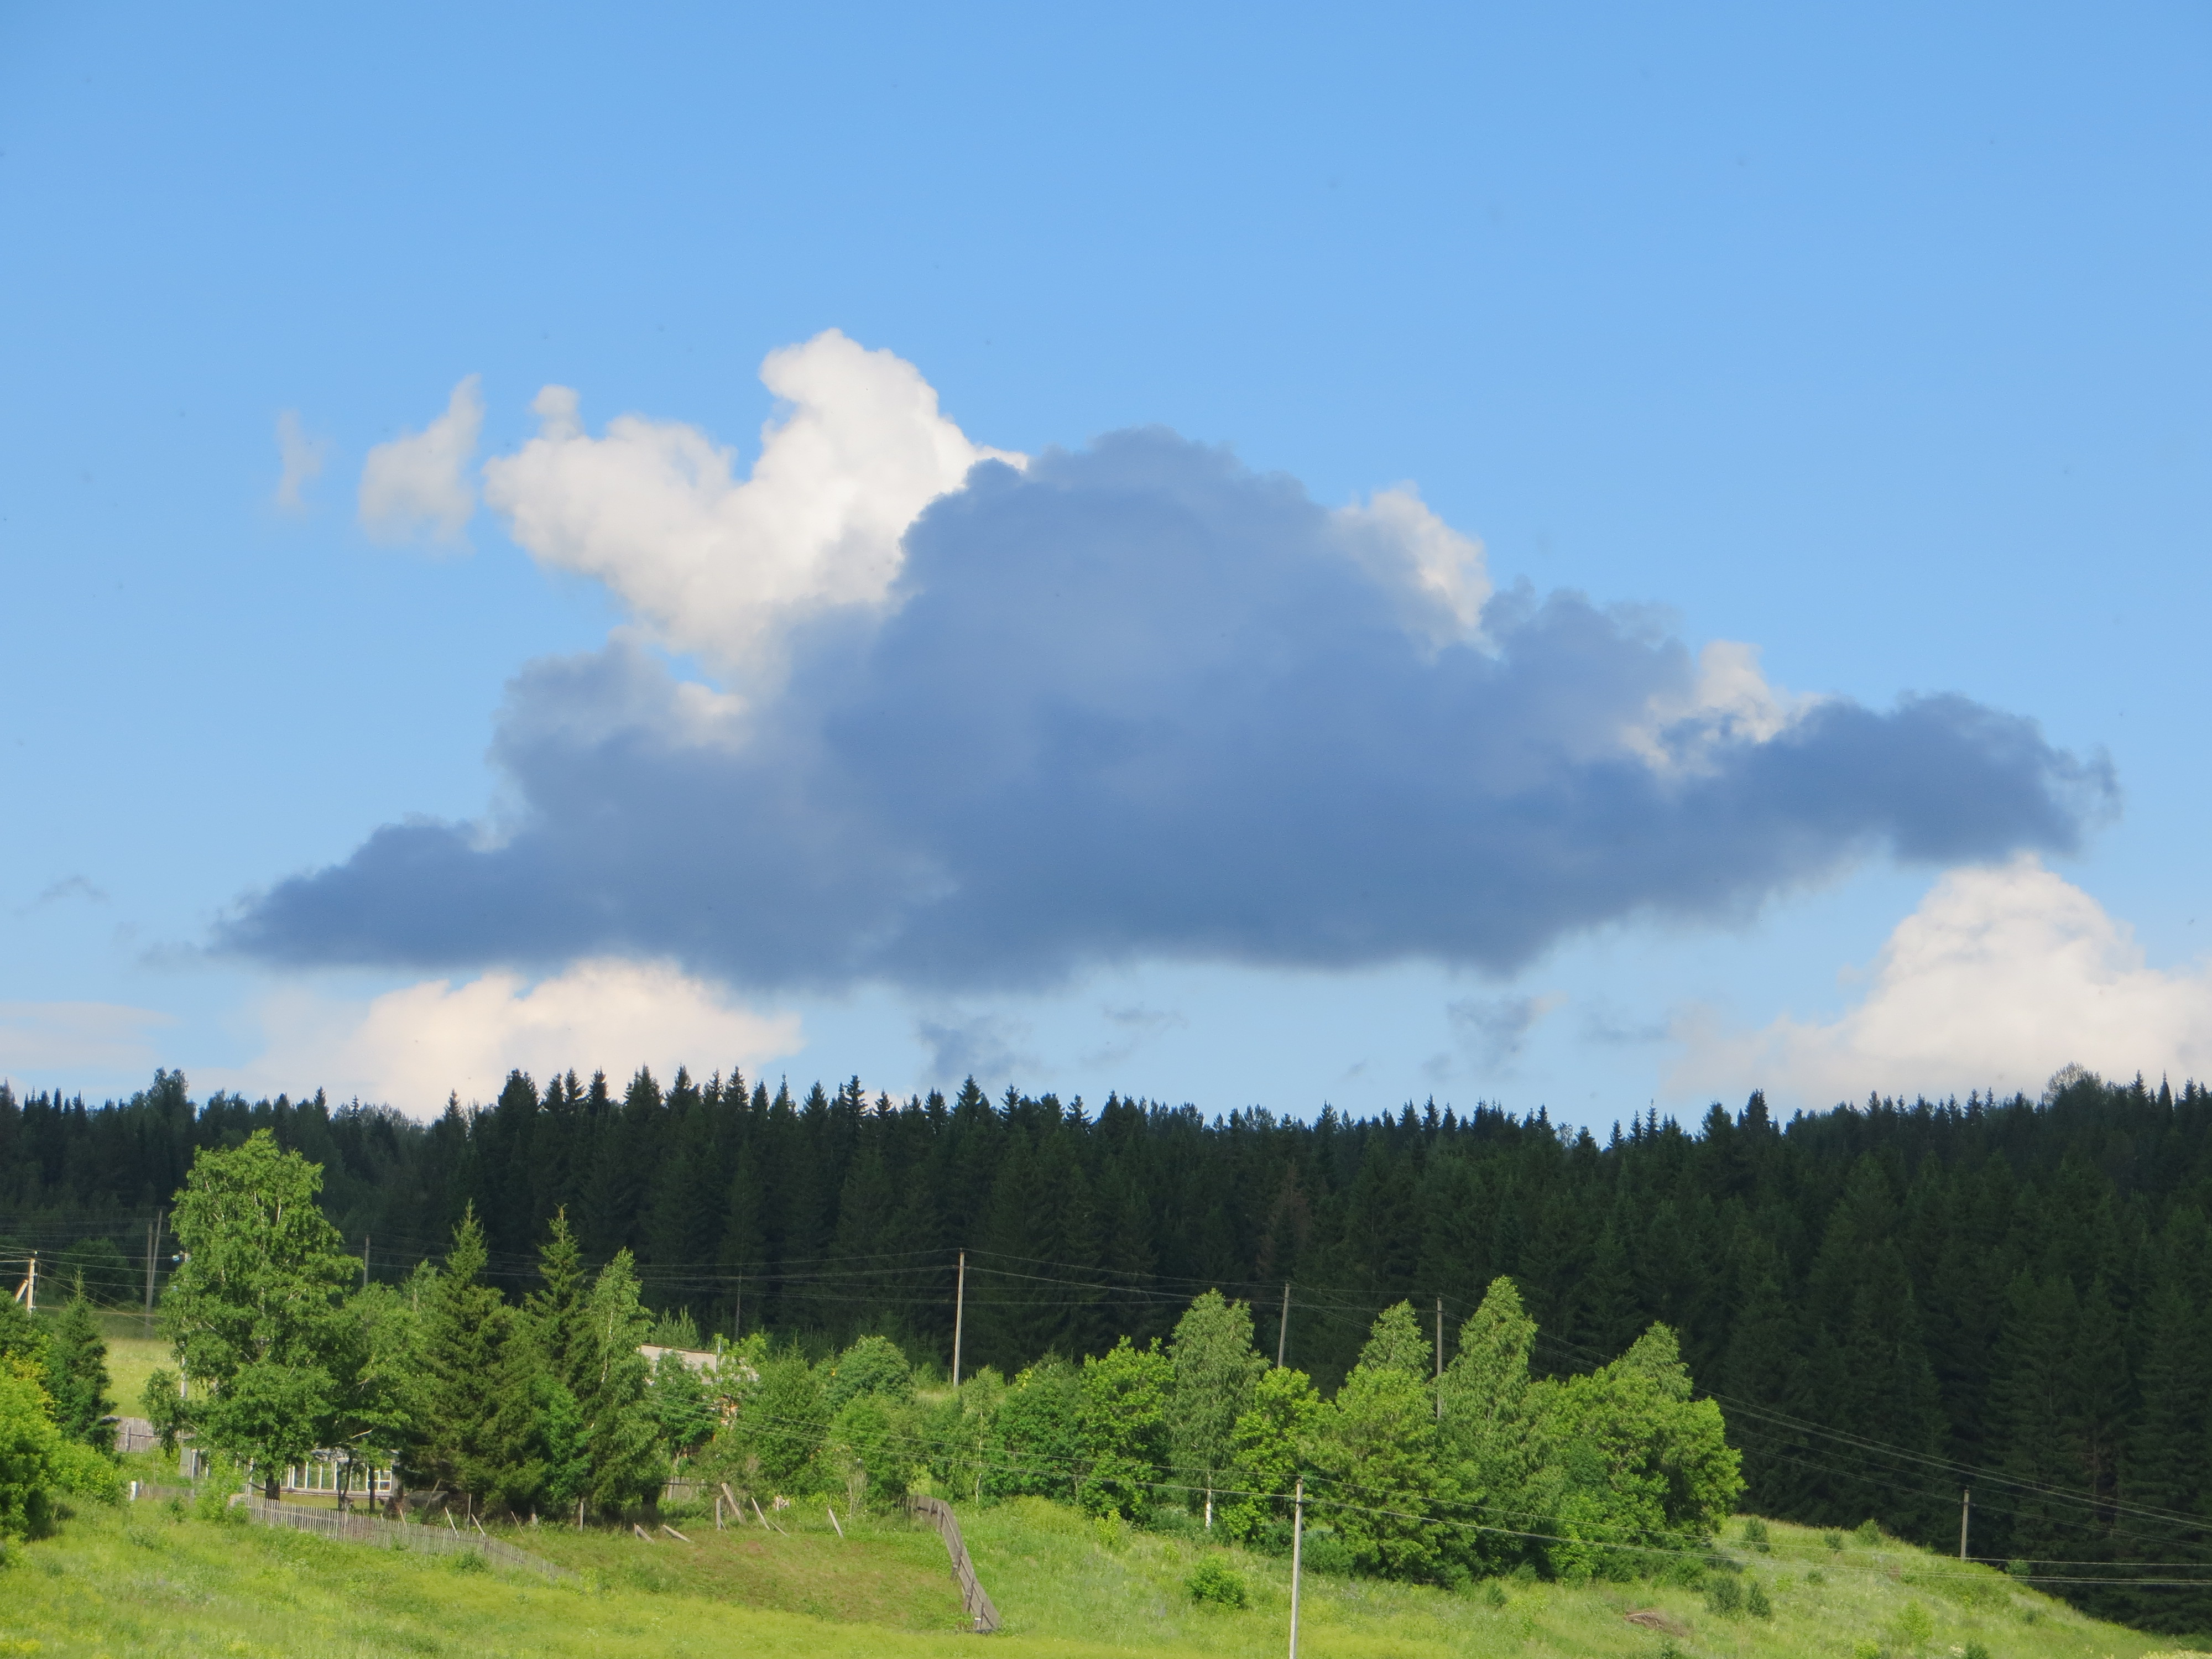
sky, clouds, field, summer, greens, cumulus, beauty, cloud, nature, tree, atmospheric phenomenon, daytime, natural environment, highland, hill station, biome, wilderness, grassland, hill, rural area, grass, leaf, meadow, meteorological phenomenon, pasture, woody plant, forest, atmosphere, land lot, landscape, plant, mountain, conifer, tropical and subtropical coniferous forests, fir, temperate broadleaf and mixed forest, spruce, pine, temperate coniferous forest, pine family, prairie